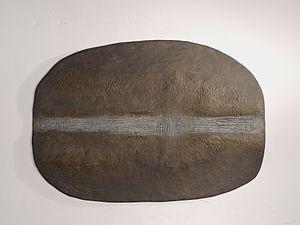
La plaine traversée, 1999, Résine polyester 117 x 167 x 5 cm
Jean Anguera, est un sculpteur français, né à Paris en 1953.